Croydon Underpass

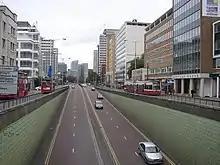
View of the underpass

Croydon Underpass is an underpass located in Croydon, London, England. The road is part of the A212 which stretches from Catford to Forestdale. The underpass was constructed beneath the junction of George Street and Wellesley Road/Park Lane in the early 1960s. The underpass was built mainly to prevent traffic congestion on Park Lane above the underpass.